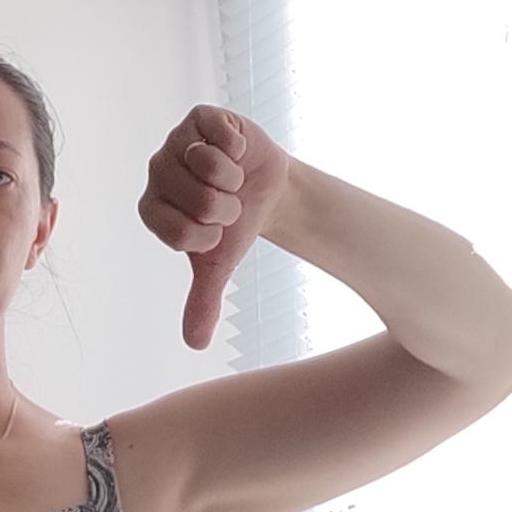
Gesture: dislike